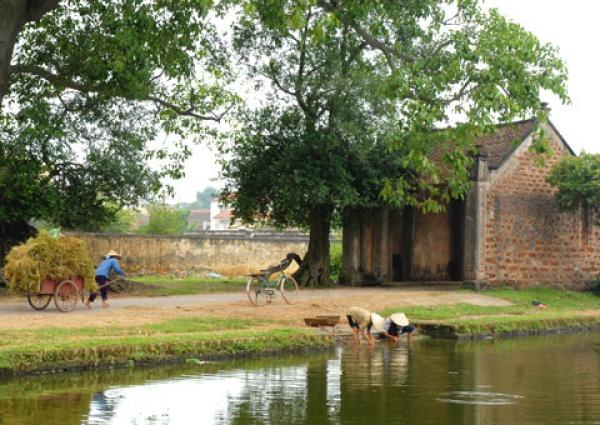
có một cái cây cổ thụ xuất hiện ở trước ngôi nhà